1,1-Diiodoethane

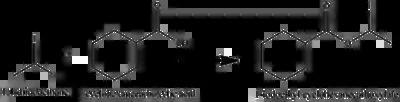
Preparation of 1-iodoethyl cyclohexanecarboxylate

To be specific, mix 0.4 mol (~39.6 g) of 1,1-dichloroethane with 1.2 mol (~187 g) of ethyl iodide, and ~2.0 g of aluminium chloride. Heat for three hours using steam bath. Then, wash the mixture with HO and NaHSO respectively, and dry with MgSO. By boiling at 76-76 °C and 25 mmHg, about 67.3 g of product will be received when distilled.